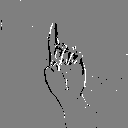
ASL letter: d